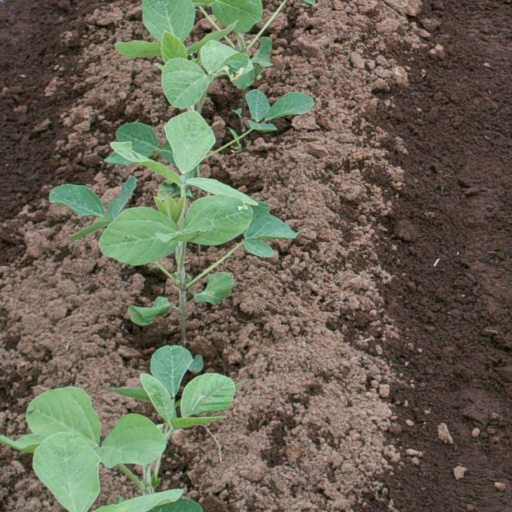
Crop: soybean